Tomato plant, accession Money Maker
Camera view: bottom (45 deg); turntable rotation: 300 degrees
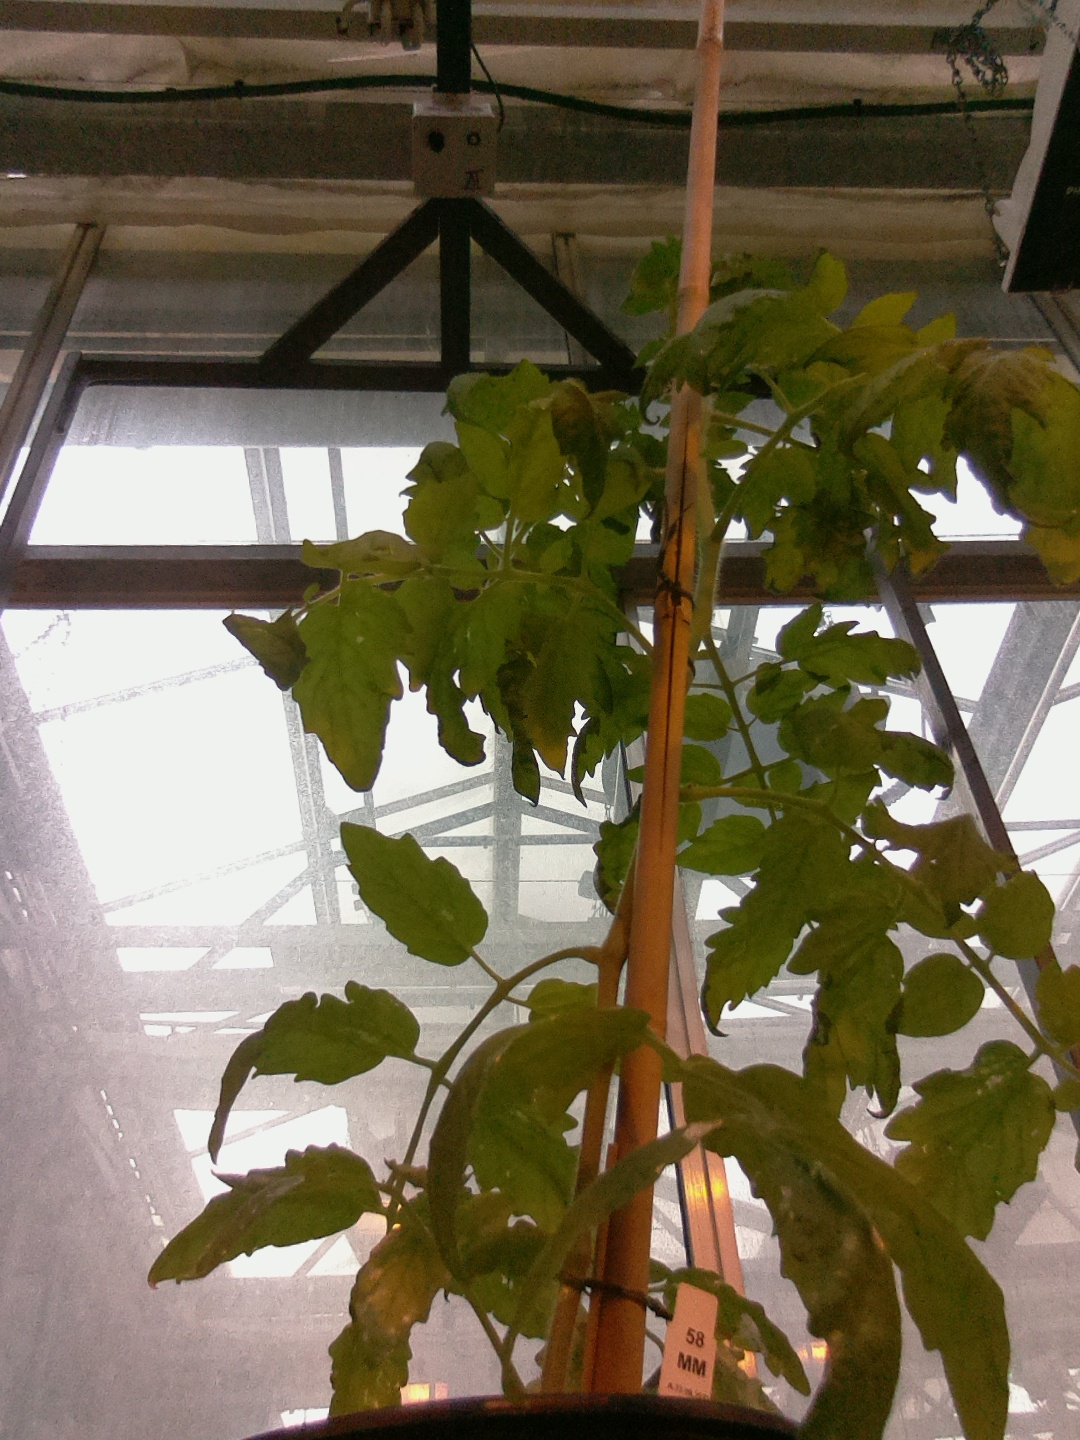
BBCH growth stage 54: 4 inflorescences visible